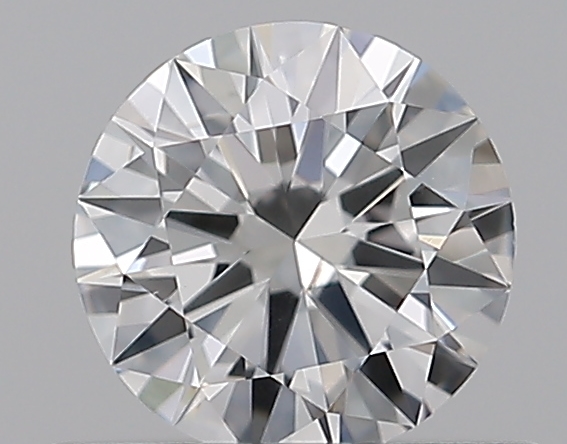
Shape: round
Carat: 0.5
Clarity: VS2
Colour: F
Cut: EX
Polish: EX
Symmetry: EX
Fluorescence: F
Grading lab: GIA
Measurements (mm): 5.18 x 5.21 x 3.07